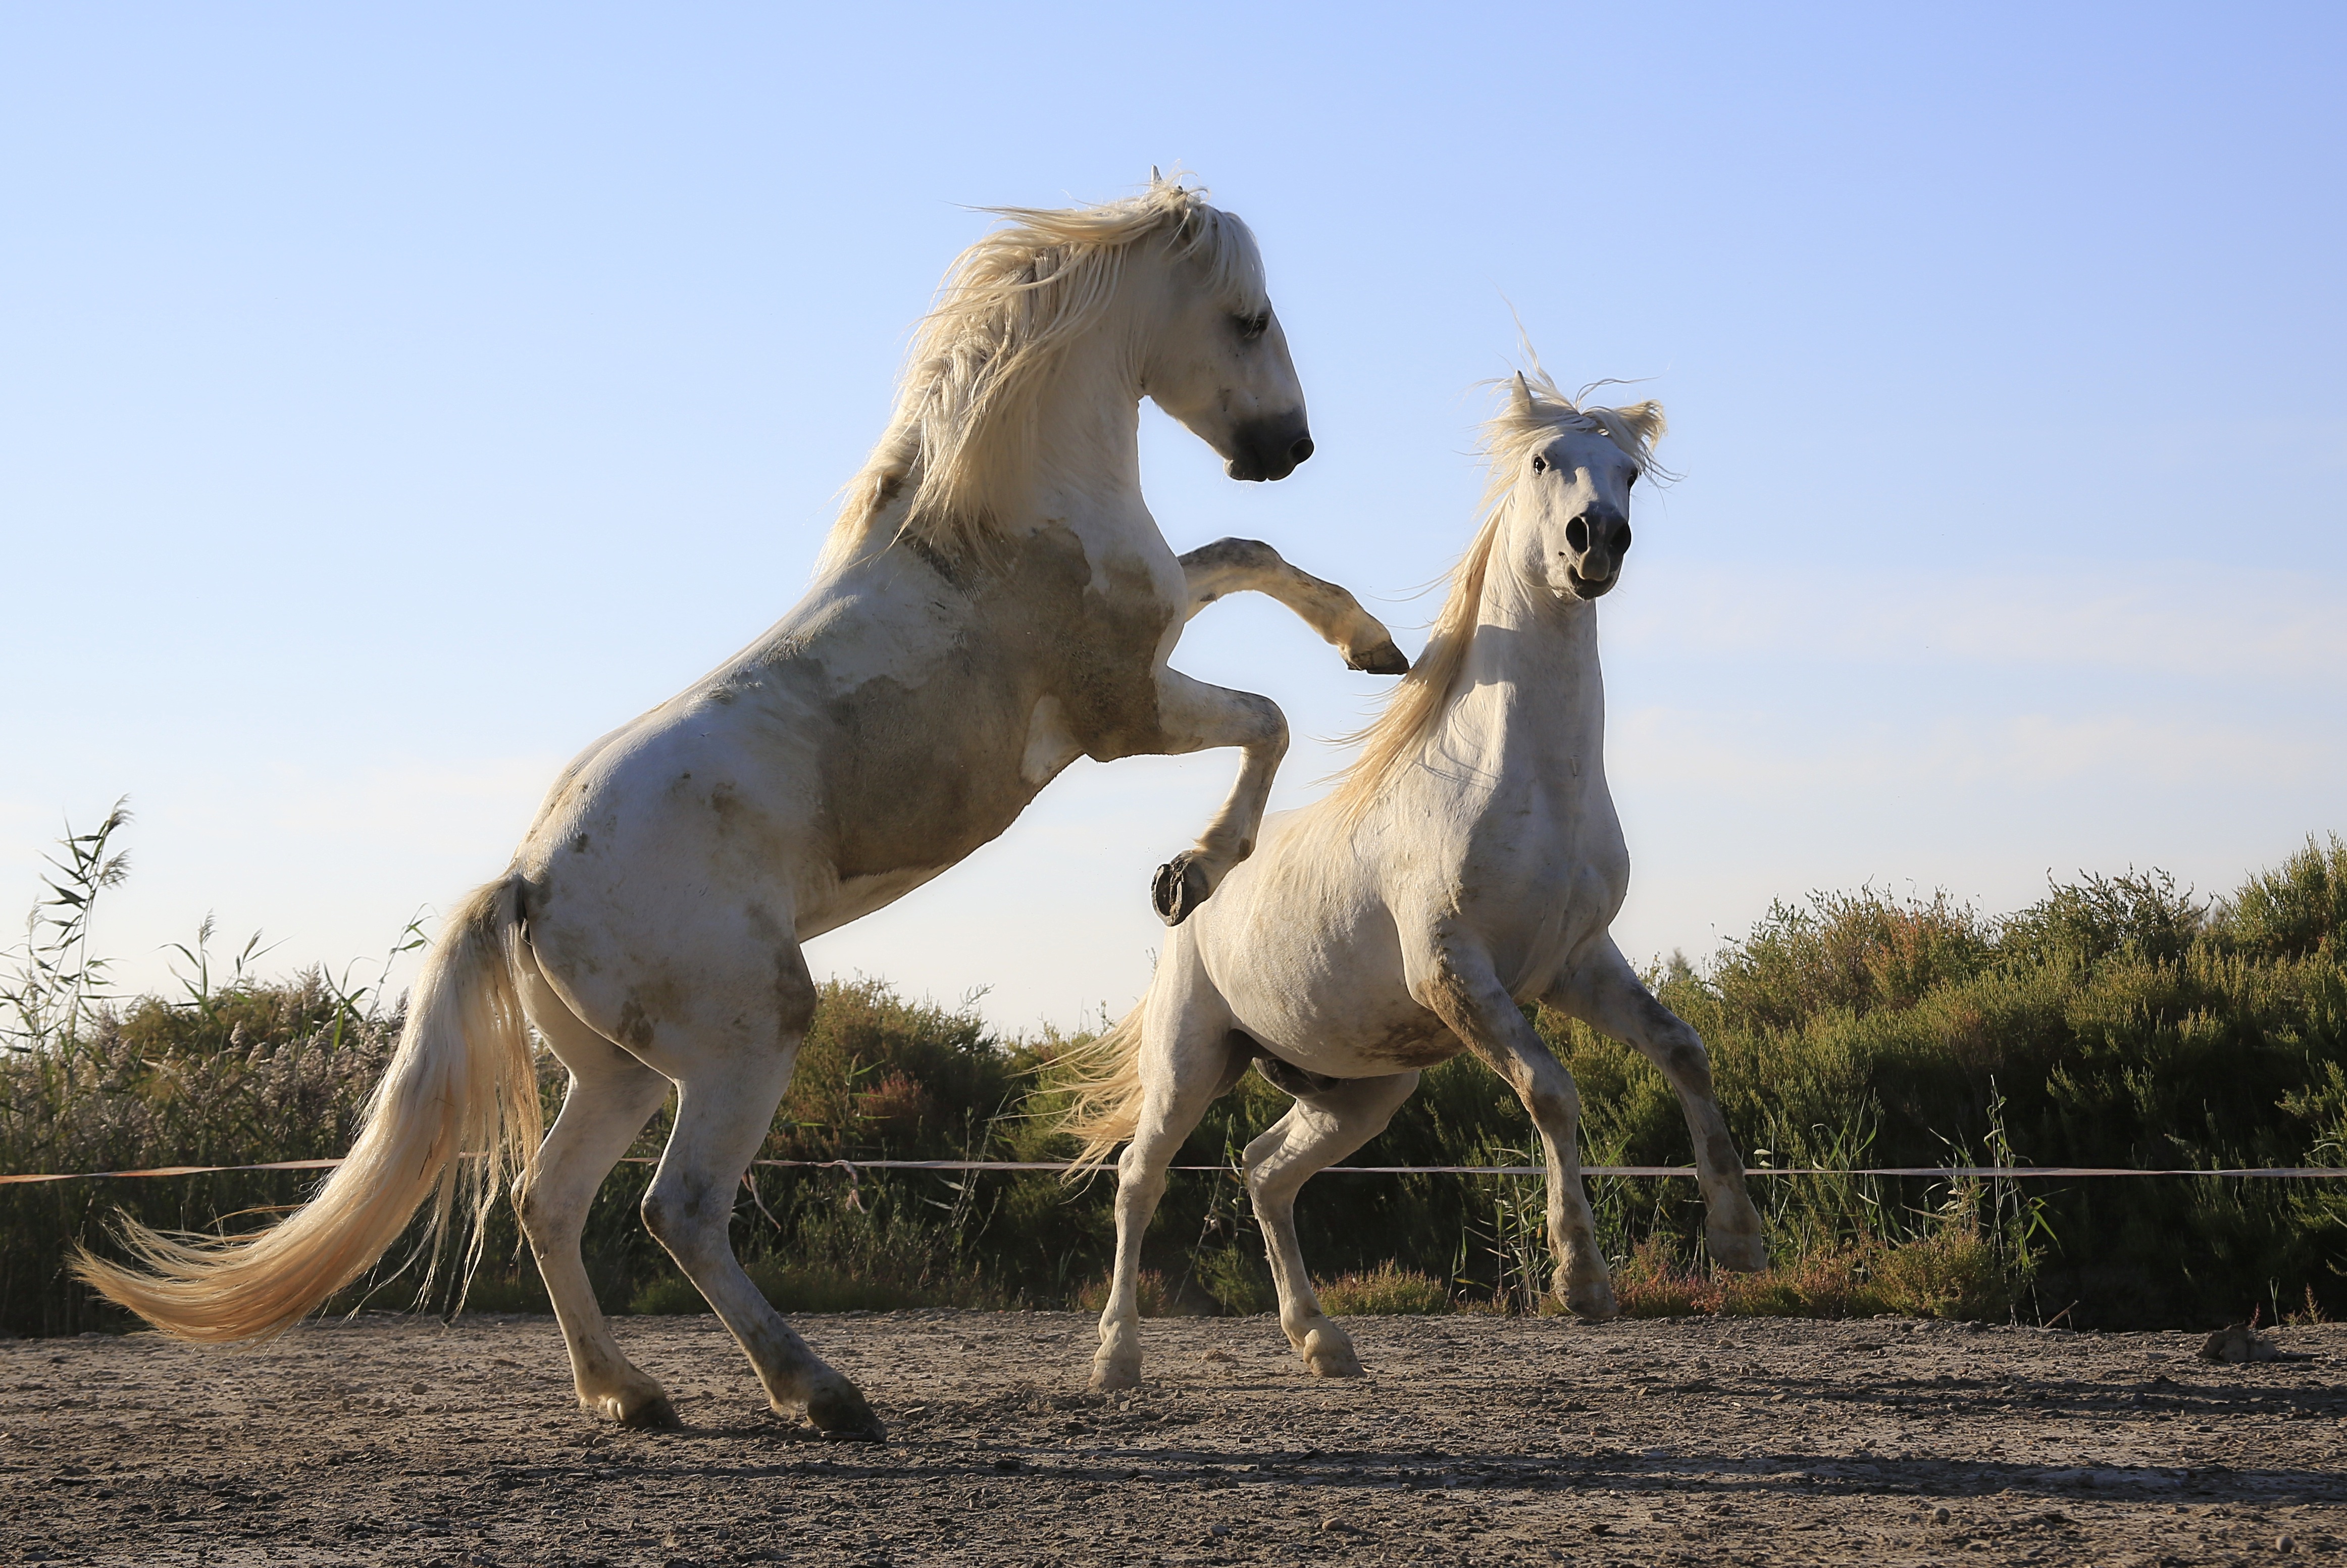
herd, horse, mammal, stallion, mane, fauna, horses, vertebrate, mare, standard, foal, combat, colt, horseback riding, horse like mammal, mustang horse